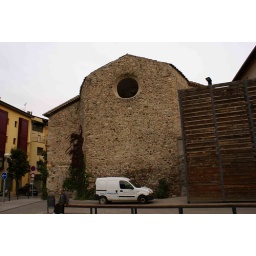
the building of library in the church shape